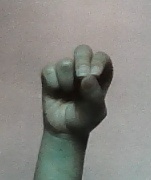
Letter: gaaf